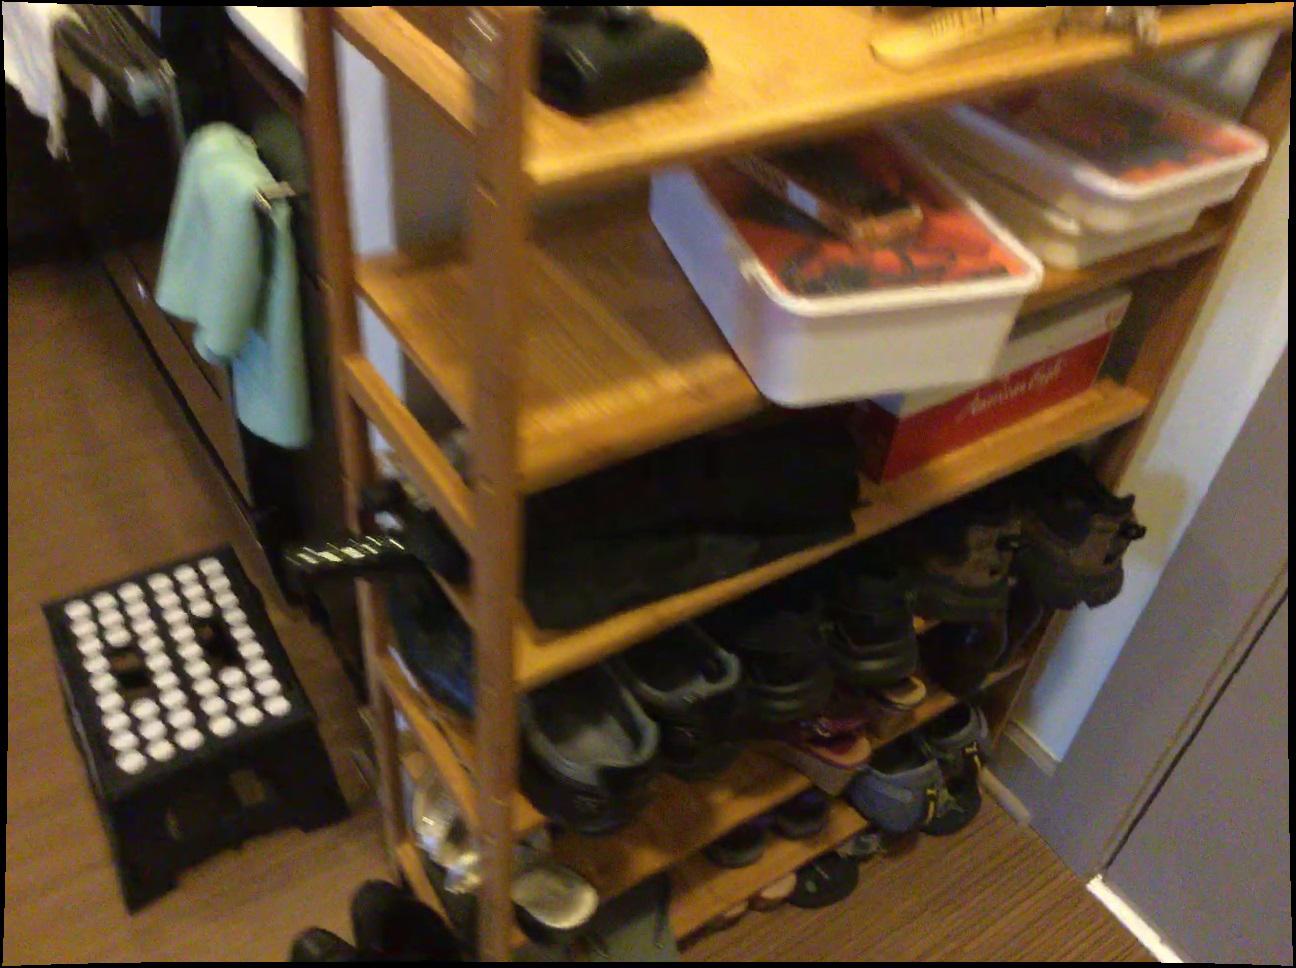
Question: Can the counter fit left of the doorframe from the second object's perspective? Final answer should be yes or no.
Answer: No